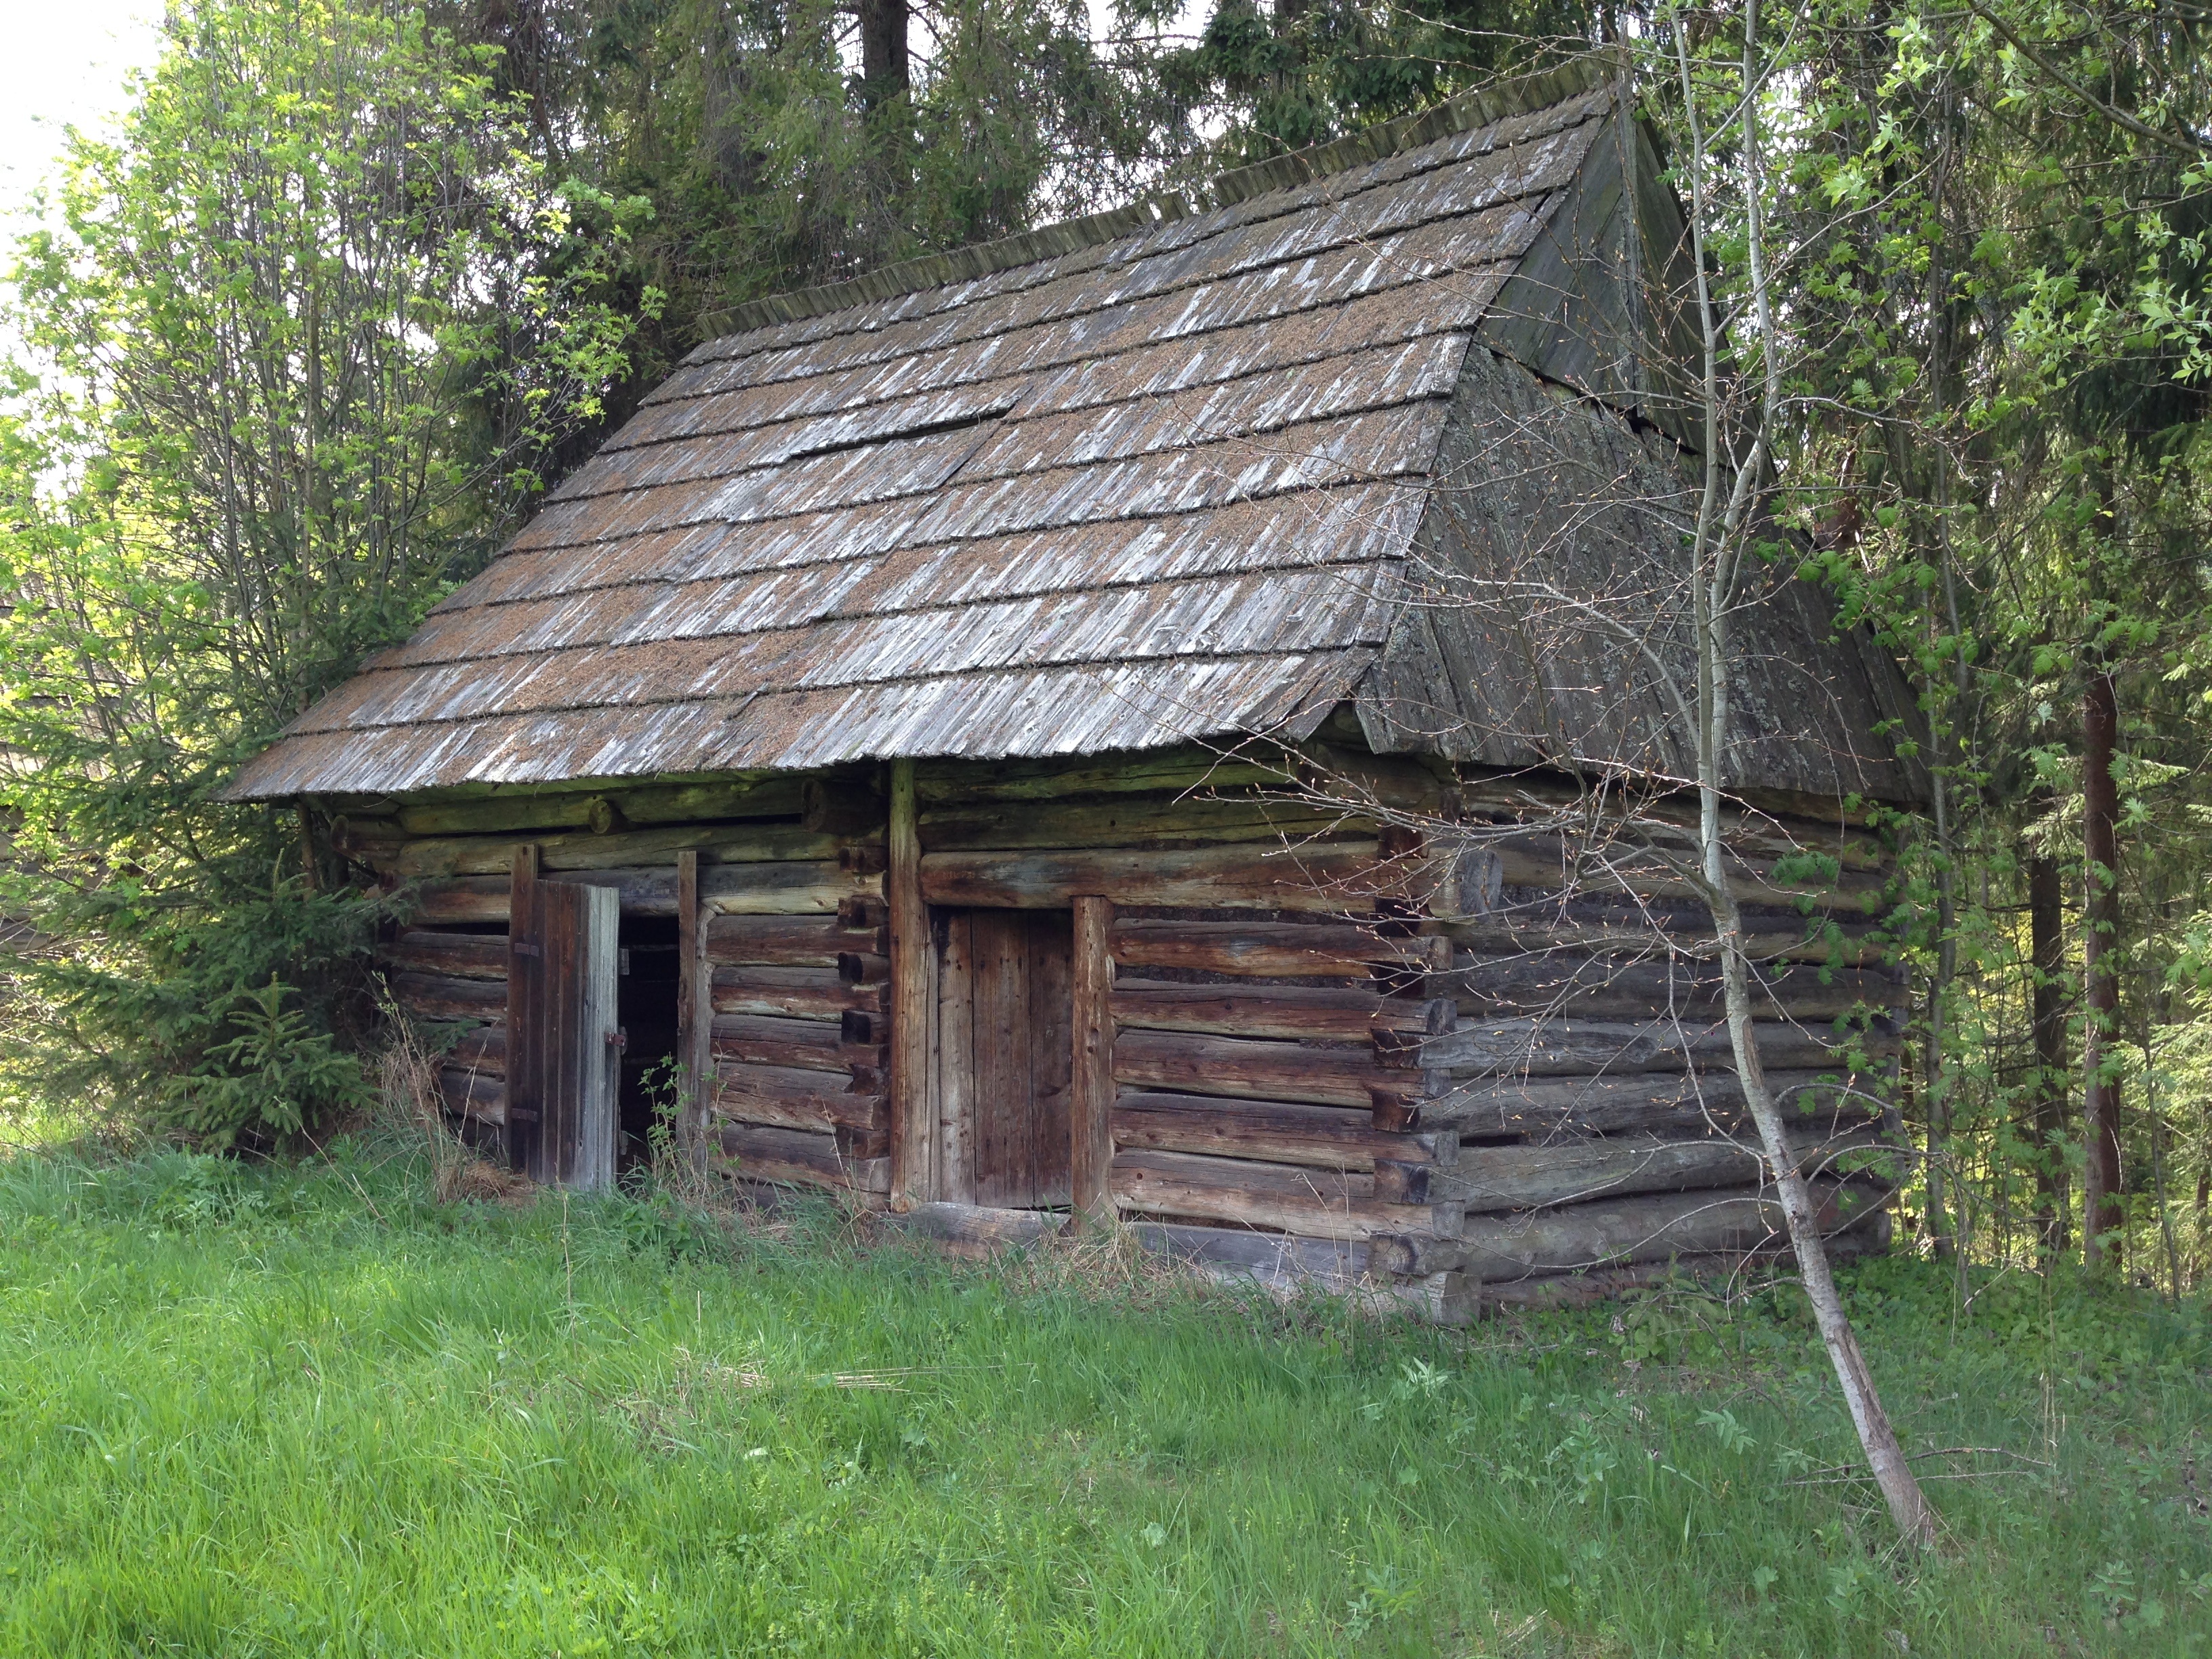
architecture, building, old, monument, hut, shack, cottage, abandoned, tourism, destroyed, poland, history, log cabin, jurg w, shepherd's shelters, highlander buildings, buildings and trees, outdoor structure